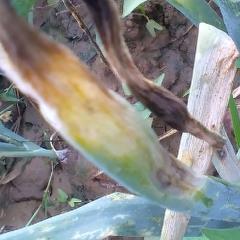
Crop: Onion
Condition: alternaria-d